Thomas Harley (politician, born 1730)

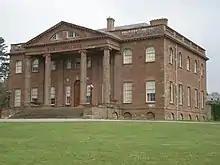
Berrington Hall, Herefordshire

In 1775 he bought the Berrington estate near Eye, Herefordshire from the Cornewall family and built Berrington Hall in 1778–1781 in place of an older house. It is now classified as a Grade I listed building.